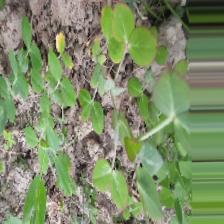
Label: Normal